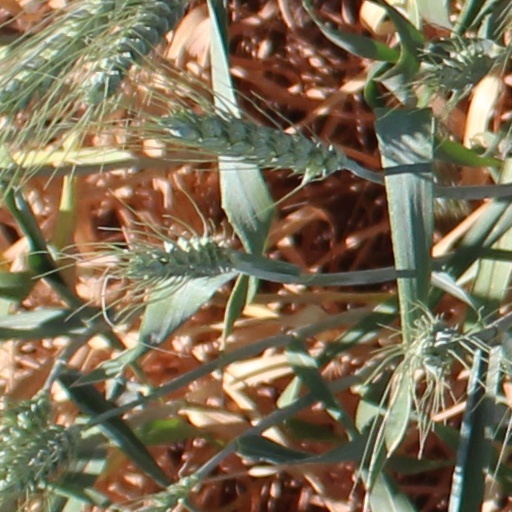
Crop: wheat